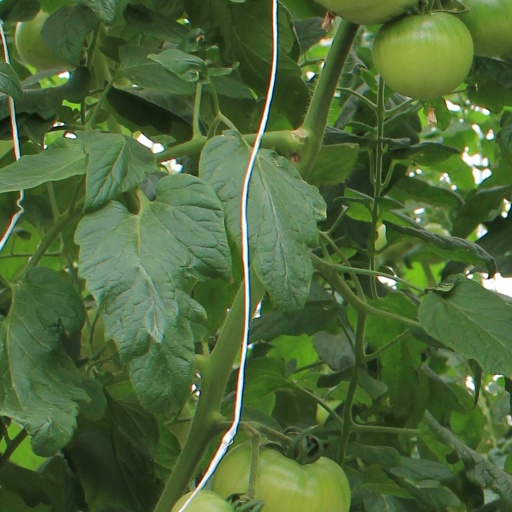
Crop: tomato